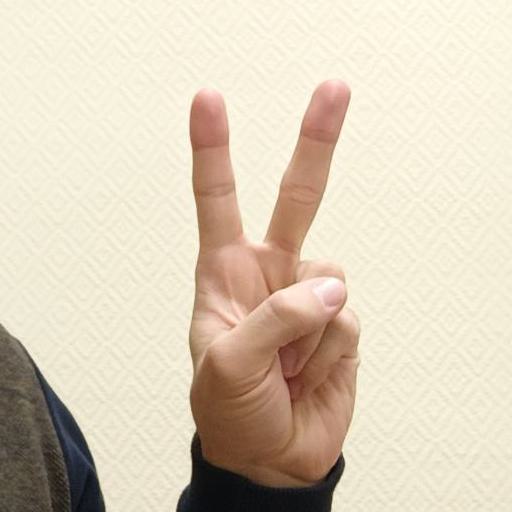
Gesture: peace